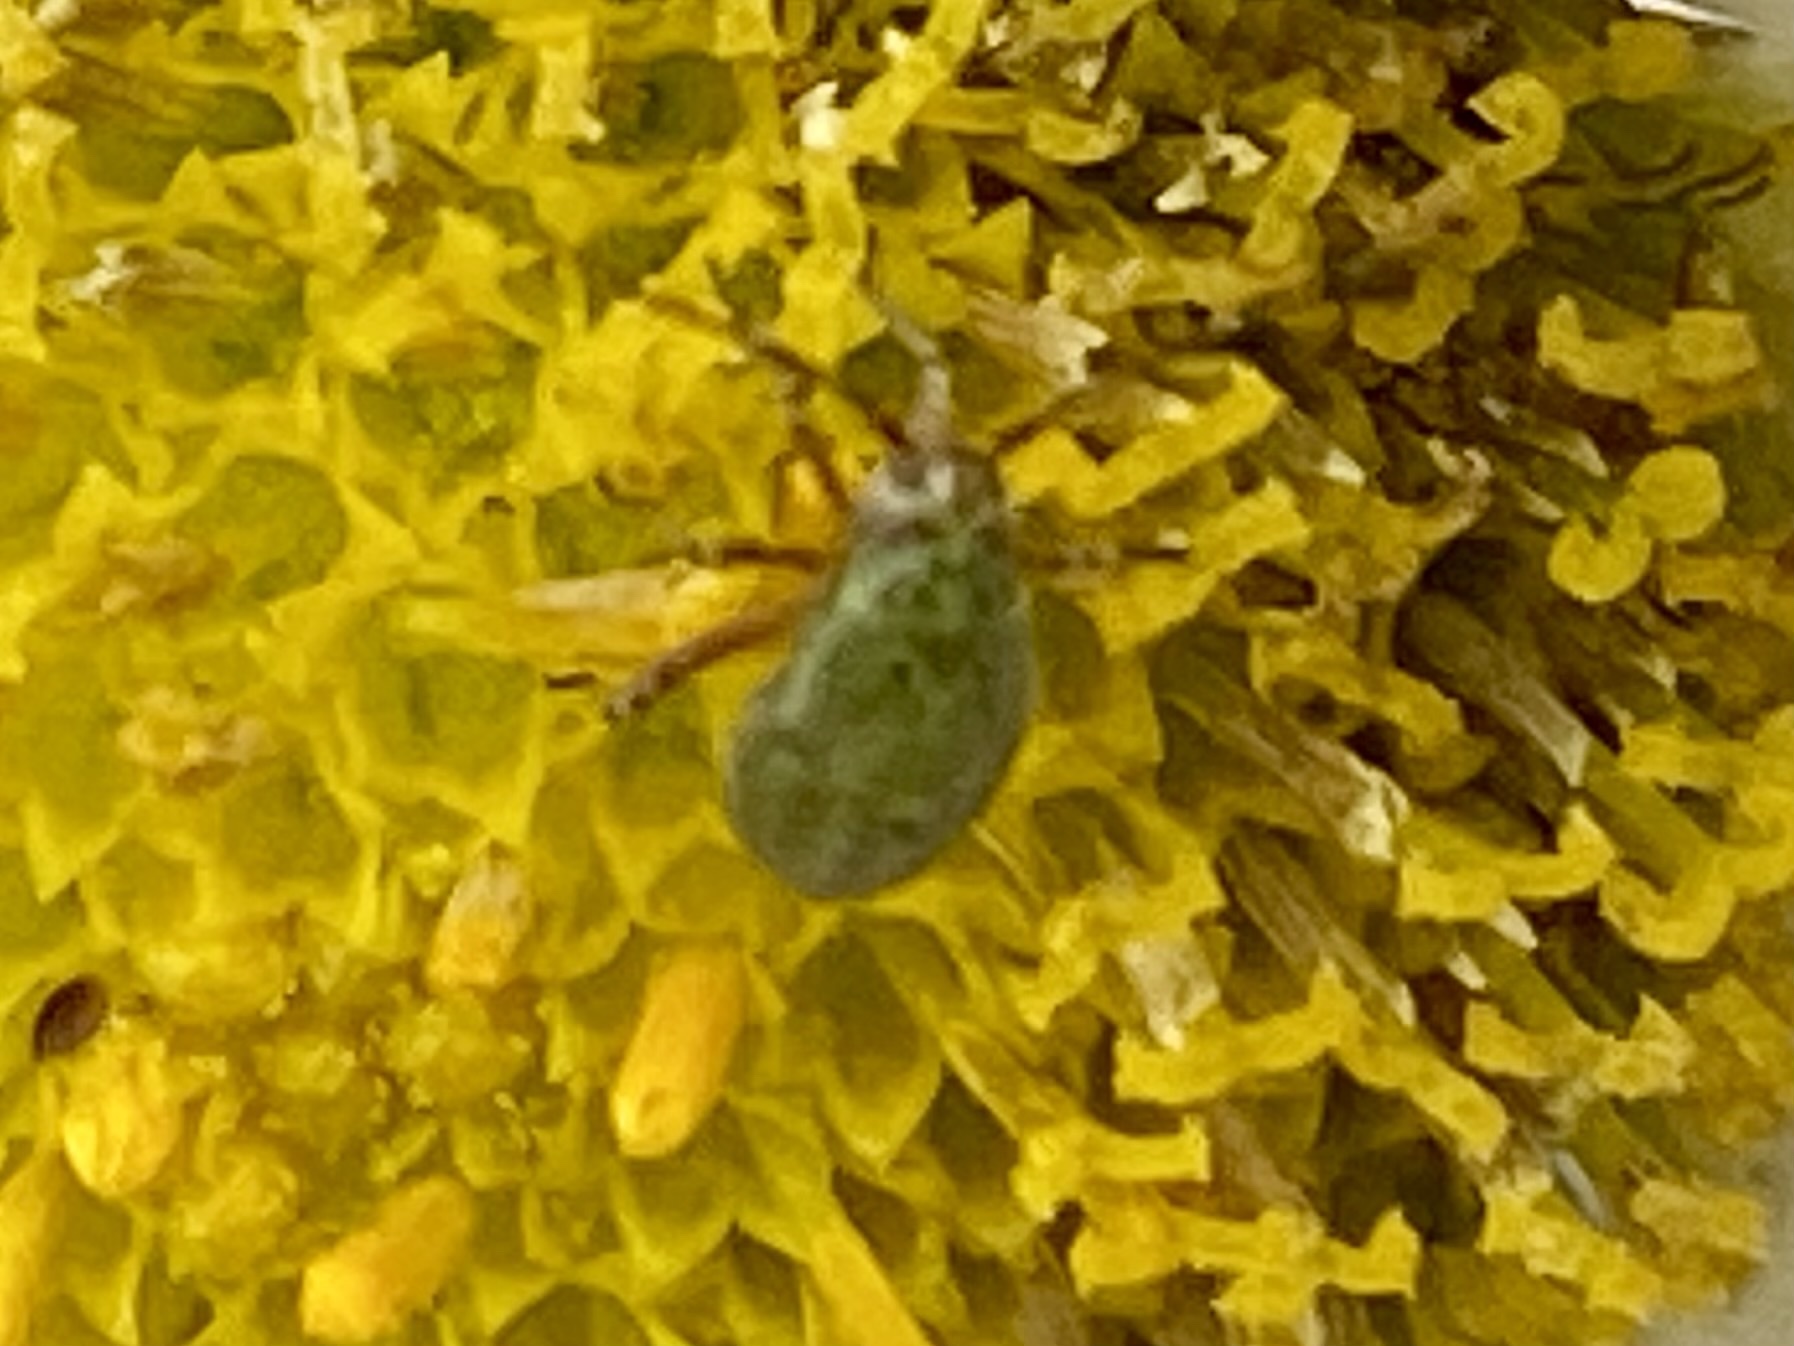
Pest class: lygus_bug